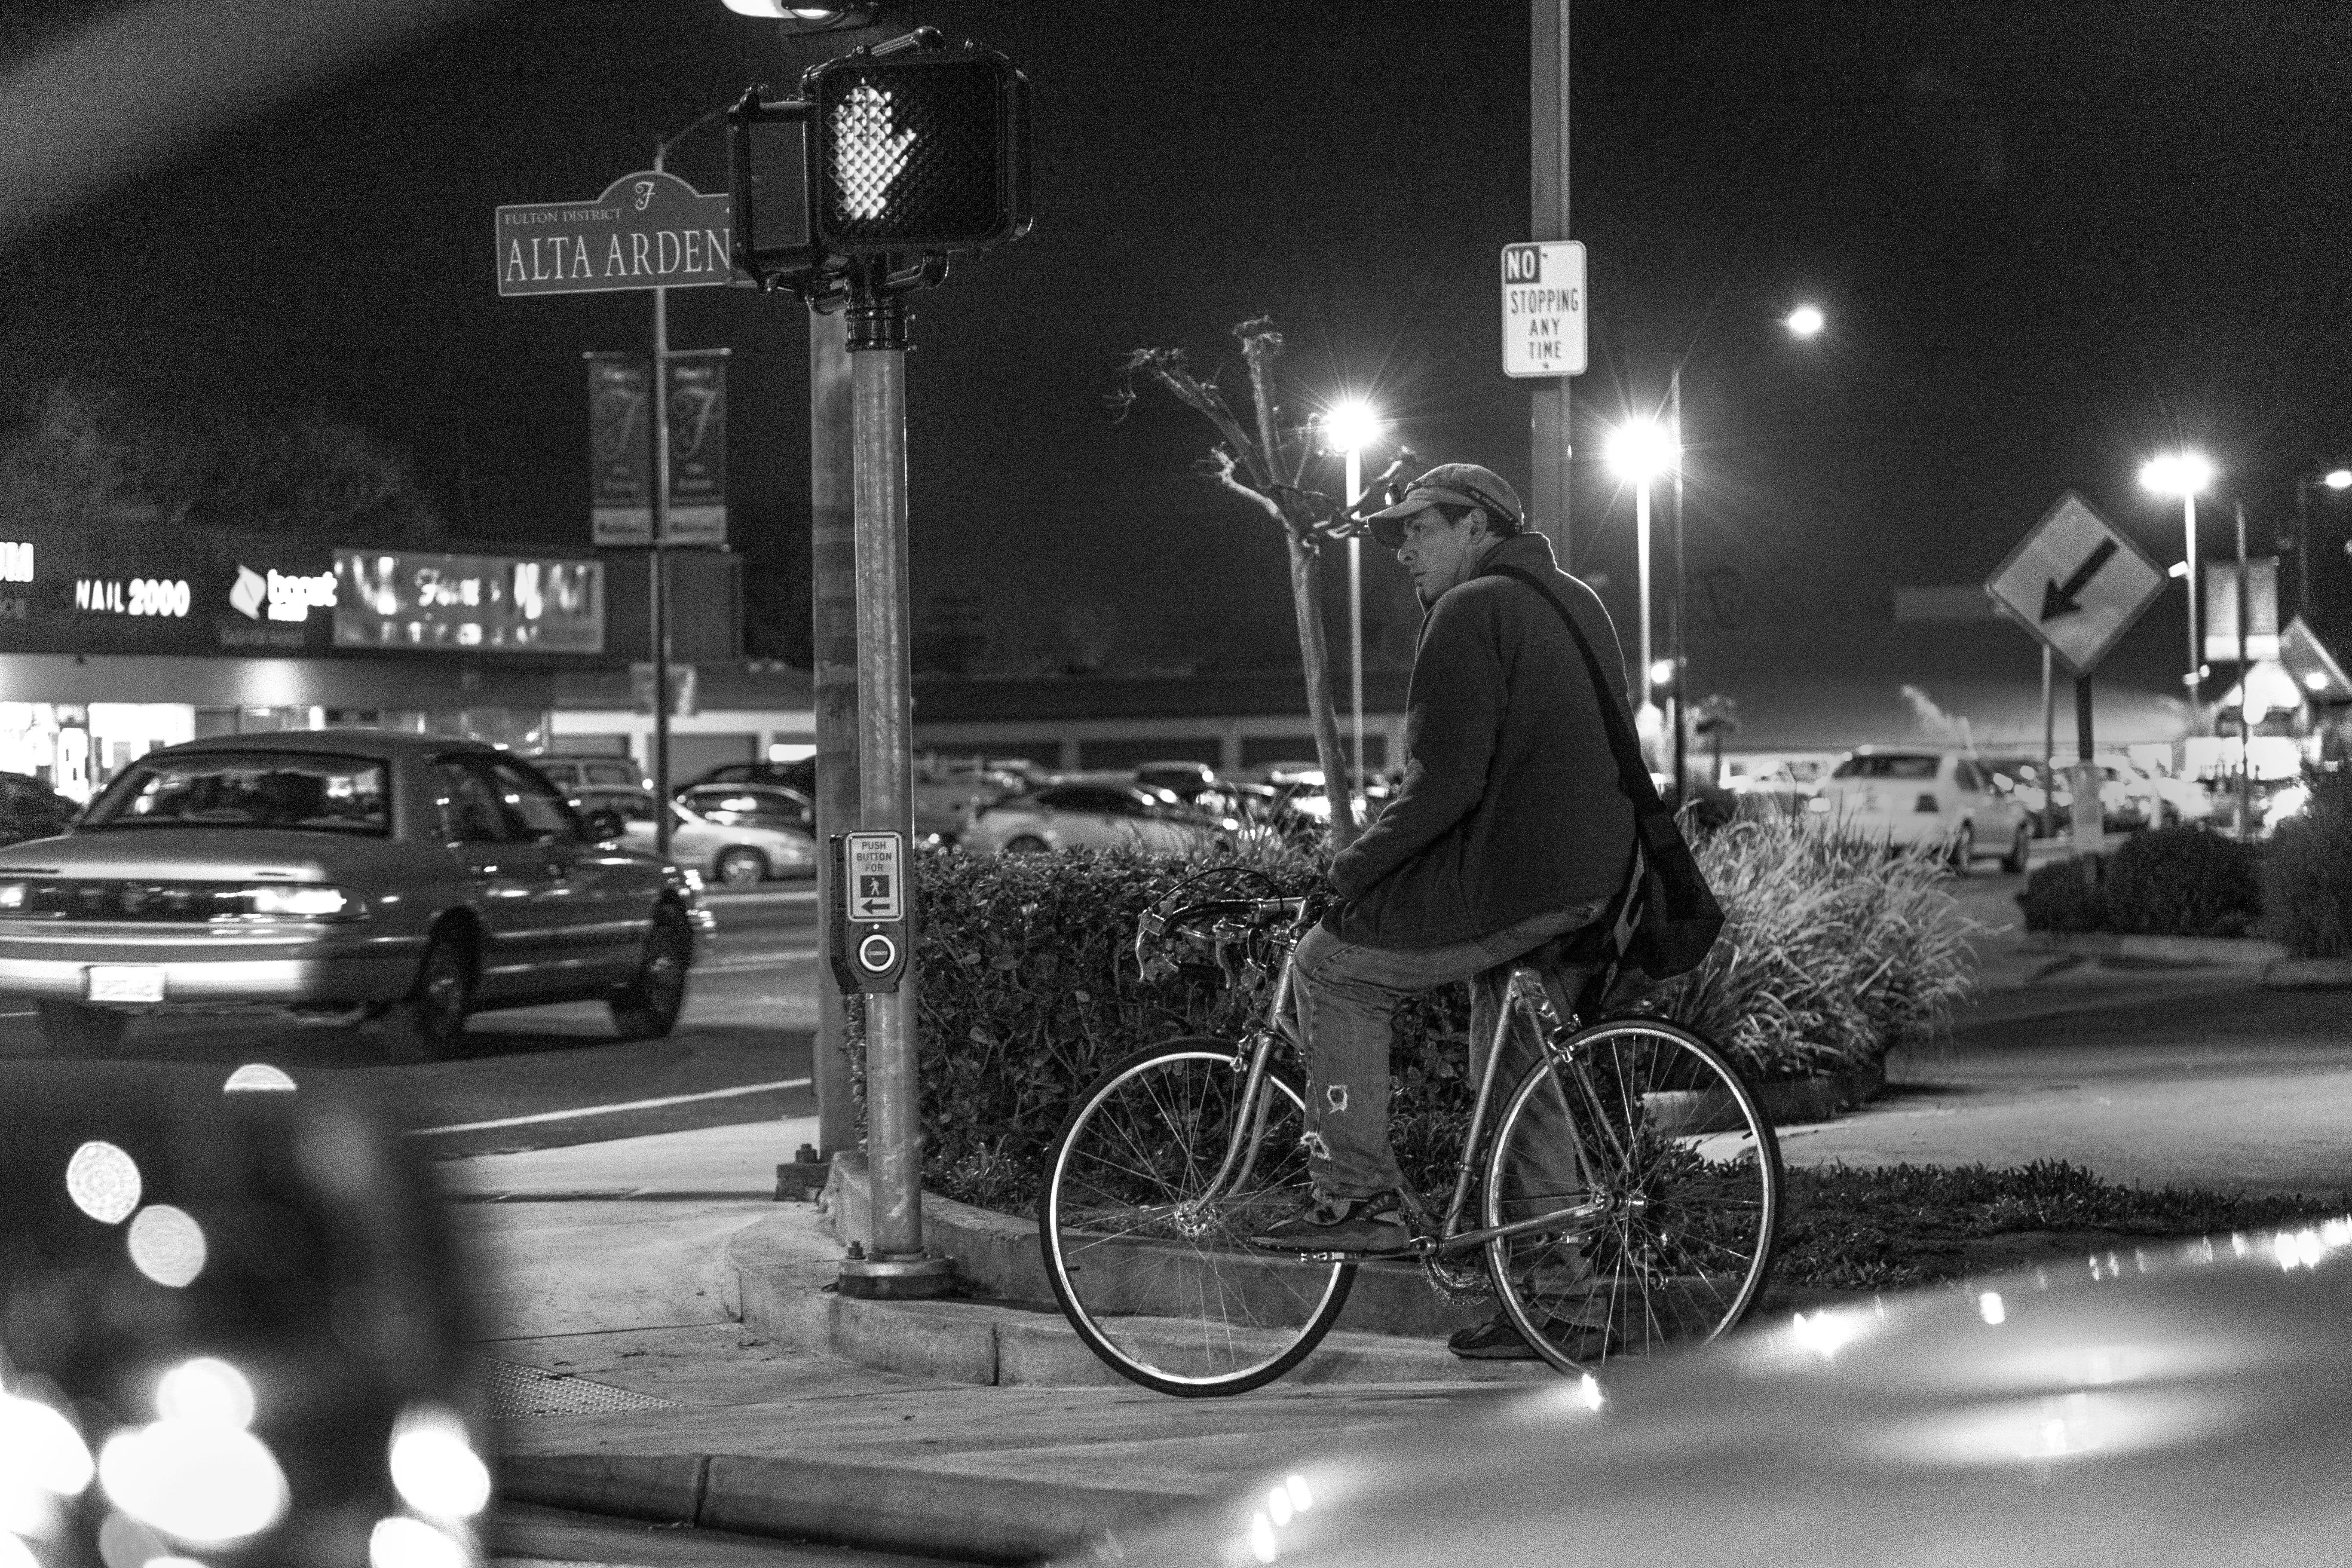
black and white, road, white, street, night, photography, bicycle, vehicle, darkness, black, monochrome, infrastructure, sacramento, monochrome photography, film noir